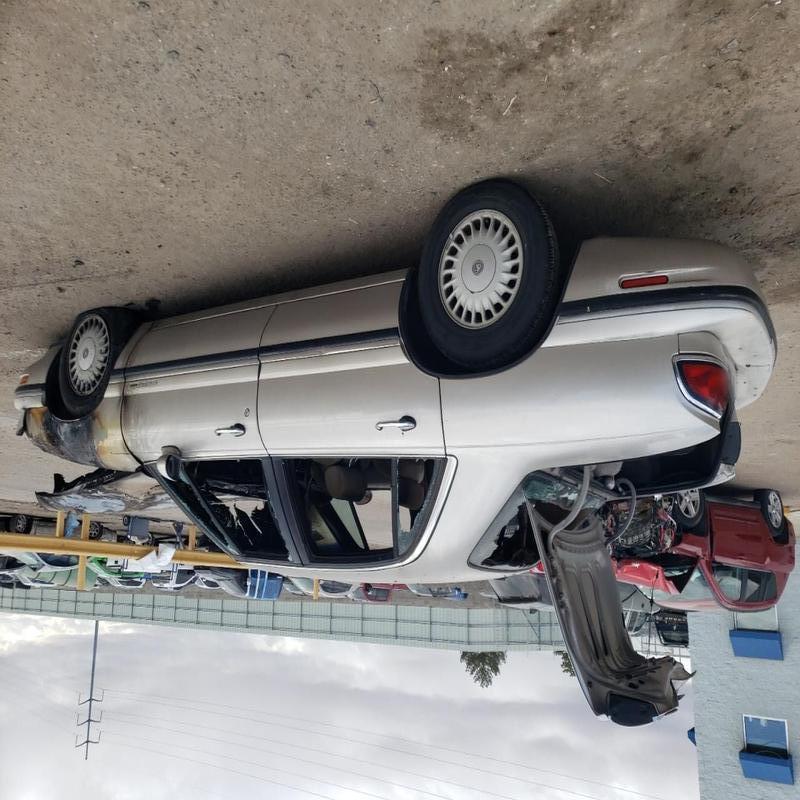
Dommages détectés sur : porte arrière droite, porte arrière gauche, aile arrière droite, aile arrière gauche, feu arrière droit, feu arrière gauche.
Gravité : mineur